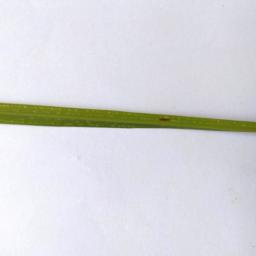
Label: Rice___Brown_Spot